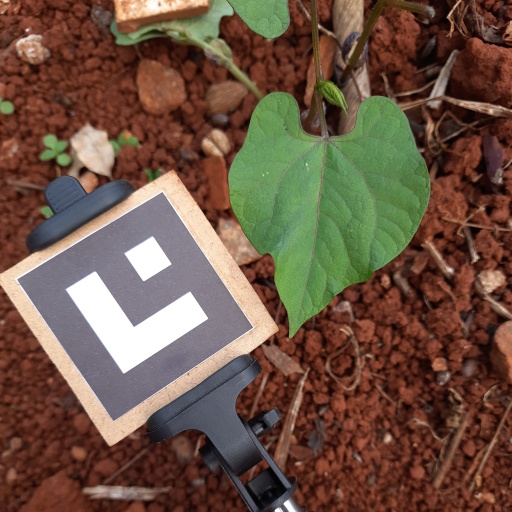
Observations: wavy surface, no eating holes, under cloudy sky